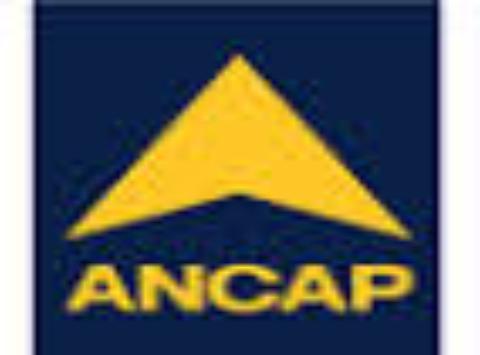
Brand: ANCAP-2
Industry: Transportation